Rick Jelliffe

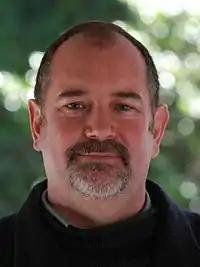
Jelliffe in 2007

Richard (Rick) Alan Jelliffe (born 1960) is an Australian programmer and standards activist (ISO, W3C, IETF), particularly associated with web standards, markup languages, internationalization and schema languages. He is the founder and Chief Technical Officer of Topologi Pty. Ltd, an XML tools vendor in Sydney. He has a degree in economics from the University of Sydney.